Second Anglo-Afghan War

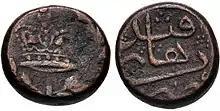
A rare coin minted during the occupation of Kandahar. British Crown within wreath on the obverse, Arabic inscription in four lines on the reverse. These issues were struck under local authorities who routinely recalled and devalued the coppers. This abusive practice led to a great variety of types, often featuring various animal or flower motifs. Accordingly, the types on this coin were likely not ordered by the occupation authorities, but rather placed by an opportunistic engraver eager to please the occupiers.

Major General Sir Frederick Roberts led the Kabul Field Force over the Shutargardan Pass into central Afghanistan, defeated the Afghan Army at Charasiab on 6 October 1879, and occupied Kabul two days later. Ghazi Mohammad Jan Khan Wardak, and a force of 10,000 Afghans, staged an uprising and attacked British forces near Kabul in the Siege of the Sherpur Cantonment in December 1879. The rebellion collapsed after the failure of a direct attack on Roberts' force on 23 December. Yaqub Khan, suspected of complicity in the massacre of Cavagnari and his staff, was obliged to abdicate. The British considered a number of possible political settlements, including partitioning Afghanistan between multiple rulers or placing Yaqub's brother Ayub Khan on the throne, but also looked to install his cousin Abdur Rahman Khan (half nephew of the former Sher Ali) as Amir instead.